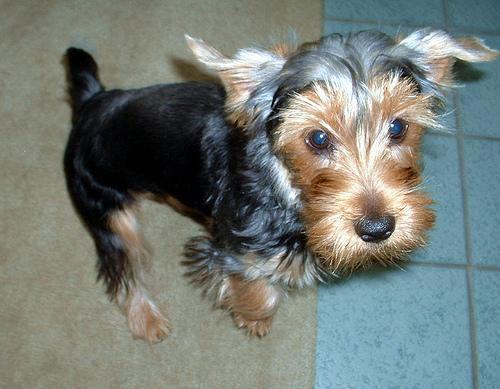
Yorkshire_terrier